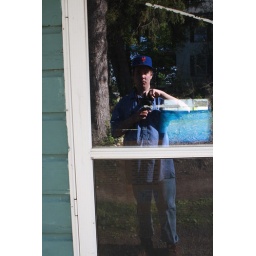
fooling around with glass garage door